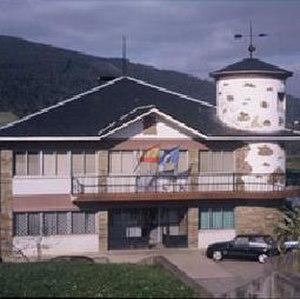
Coaña est une commune située dans la communauté autonome des Asturies en Espagne.